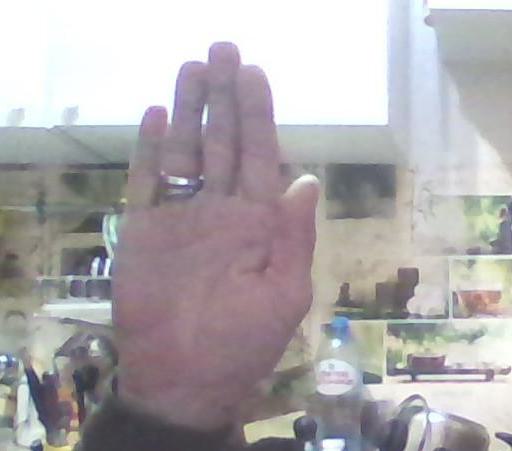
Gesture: stop